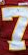
Number: 7